Jalan M.H. Thamrin

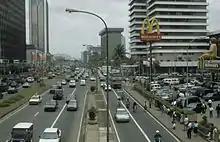
Thamrin Road in 1993 before the introduction of Transjakarta BRT

Up until the 2000s, Thamrin Road consisted of four carriageways consisting of local-express lanes, 3 lanes for the express lane and 2 lanes for the local lane. With the introduction of Transjakarta BRT in 2004, one of the lane of the express lanes was converted into a dedicated lane for the BRT. Eventually, Thamrin Road was made a dual carriageway by removing the separator of the local and express lanes.